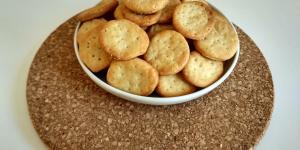
galletas de aceite saladas